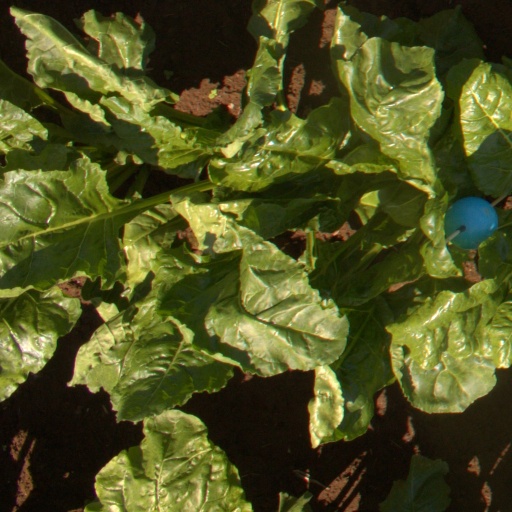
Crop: sugar beet